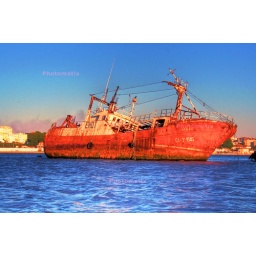
An old boat sitting on a sand bank, corrosion is winning the battle litle by litle.